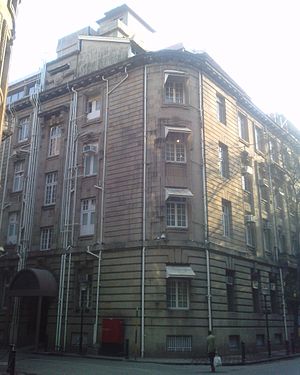
Tata Motors
Tata Motors er en indisk bilproducent som indgår i koncernen Tata Group. Produktionen kom i gang i 1954 under navnet Tata Engineering and Locomotive Co. Ltd og bestod til at begynde med, med produktion af tog. Et samarbejde med Daimler-Benz om produktion af nyttekøretøjer kom senere.